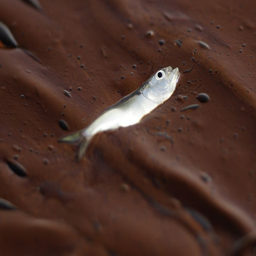
a dead fish floats on a pool of oil .